MidCity District

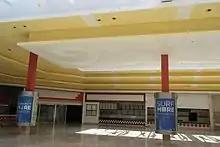
Madison Square Mall's food court empty in 2016

The pilot episode of the Food Network show, Food Court Wars was filmed at this mall. Kettle N' Spouts, the winner of the episode, received a year's worth of free rent in the mall that was valued at $100,000. Kettle N' Spouts closed only 6 months after the episode aired.